Sailor tattoos

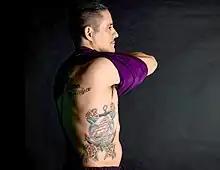
Sailor on USS "Theodore Roosevelt" (CVN-71) with a tattoo including a tall ship, anchor, and mermaids, in 2019

Despite a general decline in interest, the "old school" style had remained popular among tattoo artists, and in the 1990s and 2000s, artists such as Don Ed Hardy promoted a revival. Hardy had been trained by a tattoo artist, Samuel Steward, who learned from Amund Dietzel and had some of Dietzel's flash in his shop. In 1995, Hardy published a book that supported renewed public interest in older designs, "Flash from the Past: Classic American Tattoo Designs 1890–1965". In 1999, Hardy, Steven Grasse, and Michael Malone started Sailor Jerry Ltd. to use Collins' flash designs on products including Sailor Jerry Rum. Hardy started licensing his own tattoo-inspired art for a line of clothing in the early 2000s, and subsequently many other products have been sold under his brand. This themed merchandise contributed to the popularity of this style of tattoo among the general public.